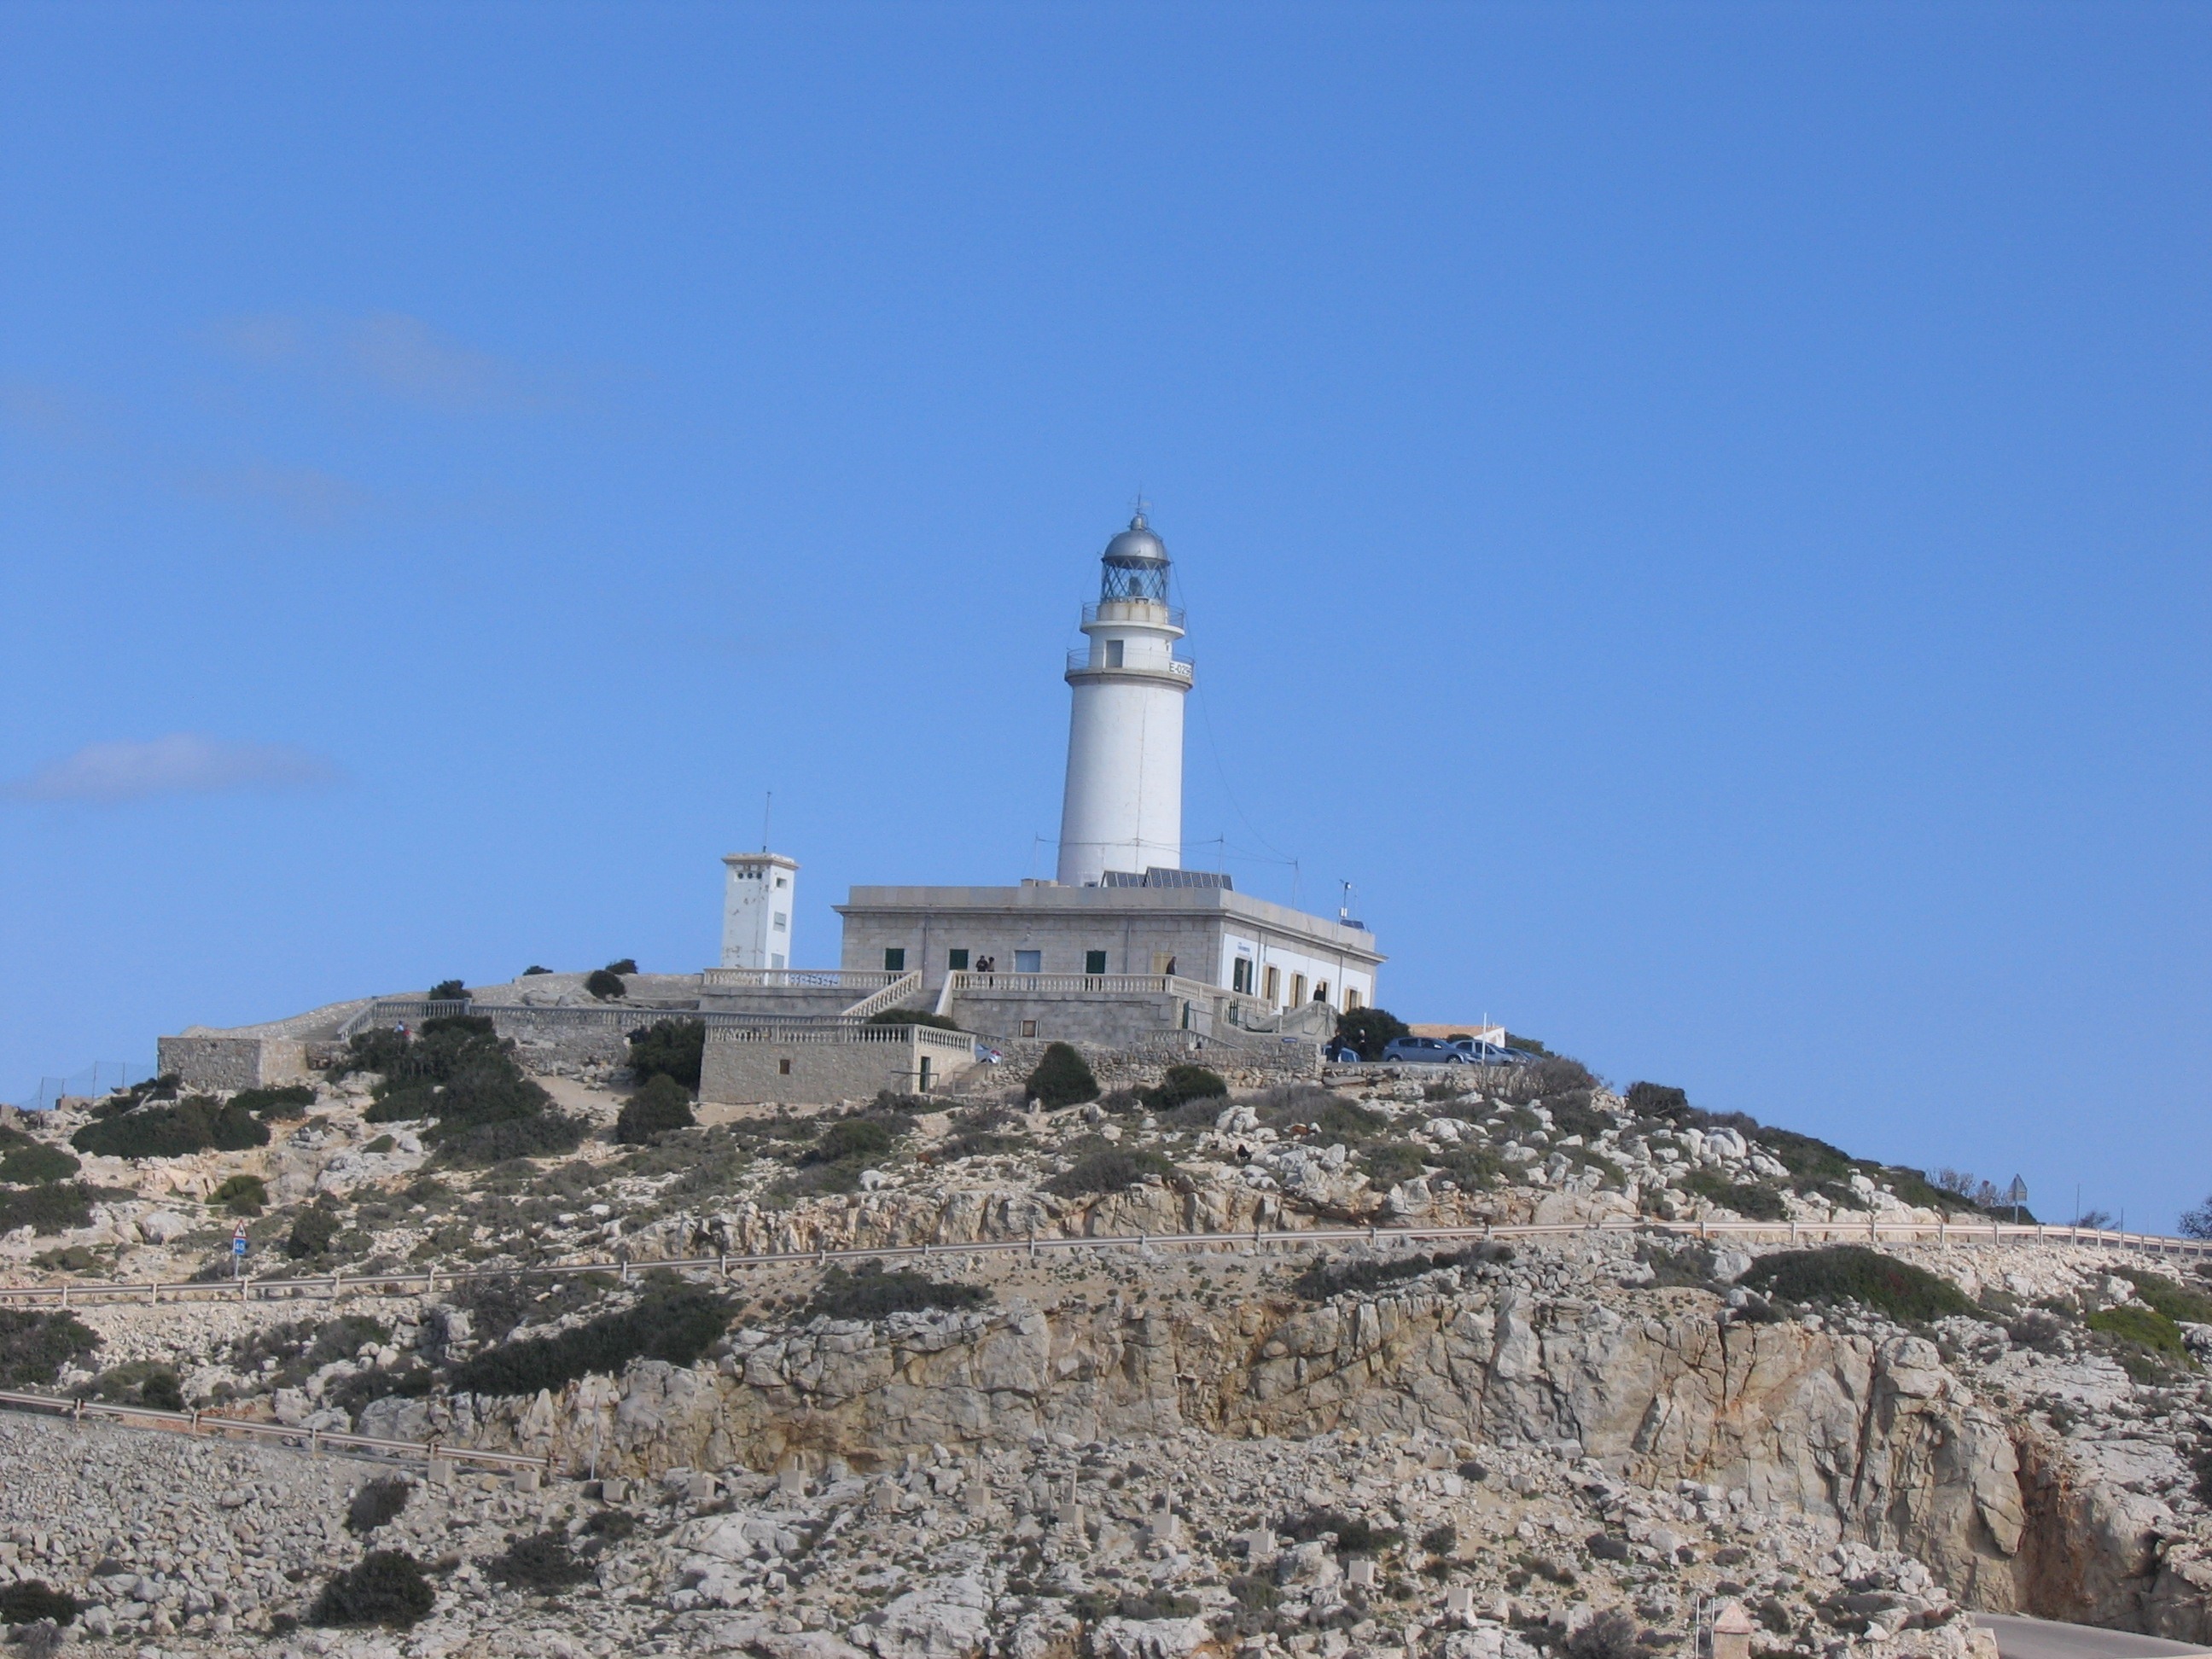
sea, lighthouse, tower, mallorca, cape, cap formentor